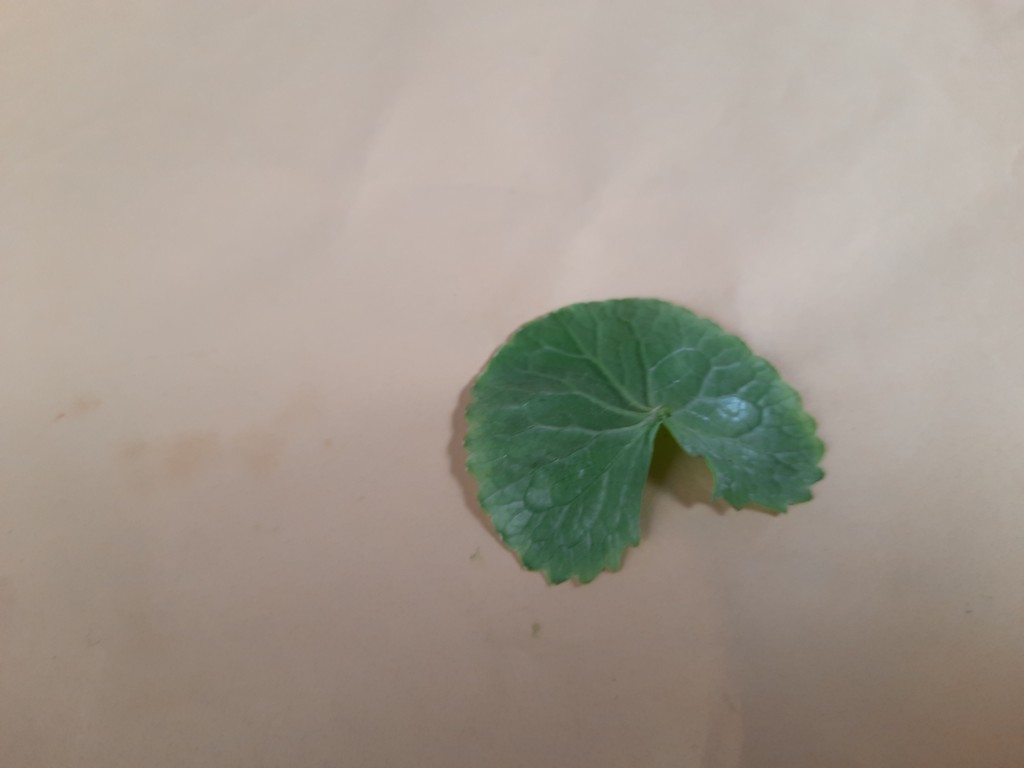
Label: Healthy